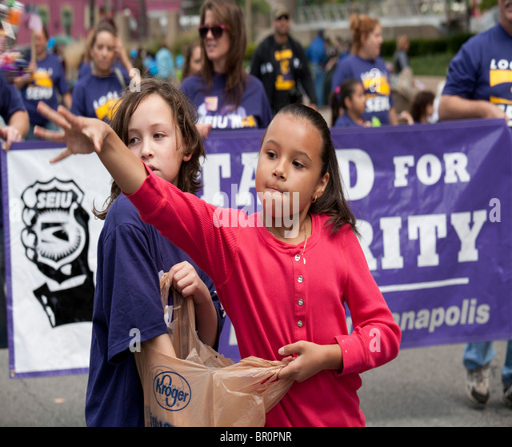
girls throw candy to spectators during the parade